Einer Nielsen

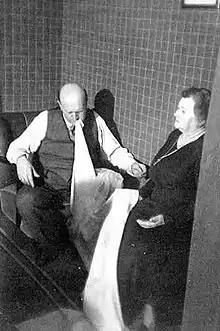
Einer Nielsen

Einer Nielsen (1894–1965) was a Danish physical medium and spiritualist.